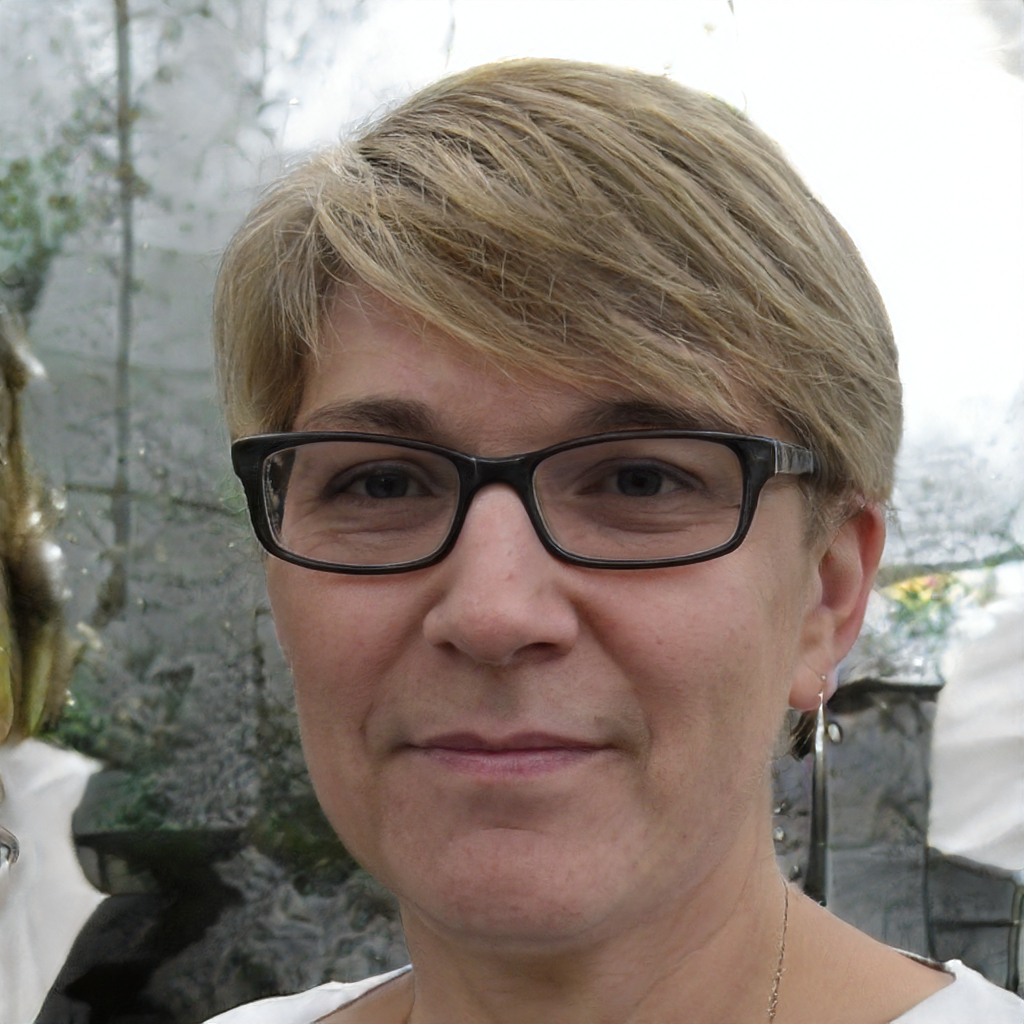
Gender: Female